Simon Lloyd (priest, born 1756)

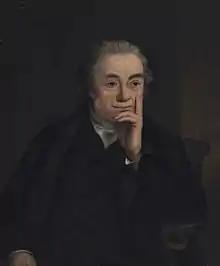
Simon Lloyd c.1810

Simon Lloyd (1756 – 6 November 1836) was a Welsh Anglican priest who became a Methodist preacher.